Nabopolassar

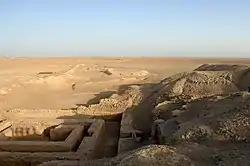
The ruins of the city of Uruk, where Nabopolassar and his family may have originated

Nabopolassar's origins are unclear. In his own inscriptions, he refers to himself as a "mâr lā mammâna" ("son of a nobody"), a striking descriptor that is not known from any other Mesopotamian king. The two other Neo-Babylonian kings who had no blood connection to previous royalty; Neriglissar (560–556 BC) and Nabonidus (556–539 BC), nevertheless mentioned the names of their fathers and wrote about them with pride in their inscriptions. On account of a lack of sources in regards to his true origins, subsequent historians have variously identified Nabopolassar as a Chaldean, an Assyrian or a Babylonian. Although no evidence conclusively confirms him as being of Chaldean origin, the term "Chaldean dynasty" is frequently used by modern historians for the royal family he founded, and the term "Chaldean Empire" remains in use as an alternate historiographical name for the Neo-Babylonian Empire. Several near-contemporary texts, such as the Uruk prophecy, describe Nabopolassar as a "king of the sea", i.e. of southernmost Babylonia, suggesting that his origin was south of Babylon itself. The Assyrians also ascribed him a southern origin; a letter from the Neo-Assyrian king Sinsharishkun (627–612 BC) describes Nabopolassar as "of the lower sea", i.e. southernmost Mesopotamia.